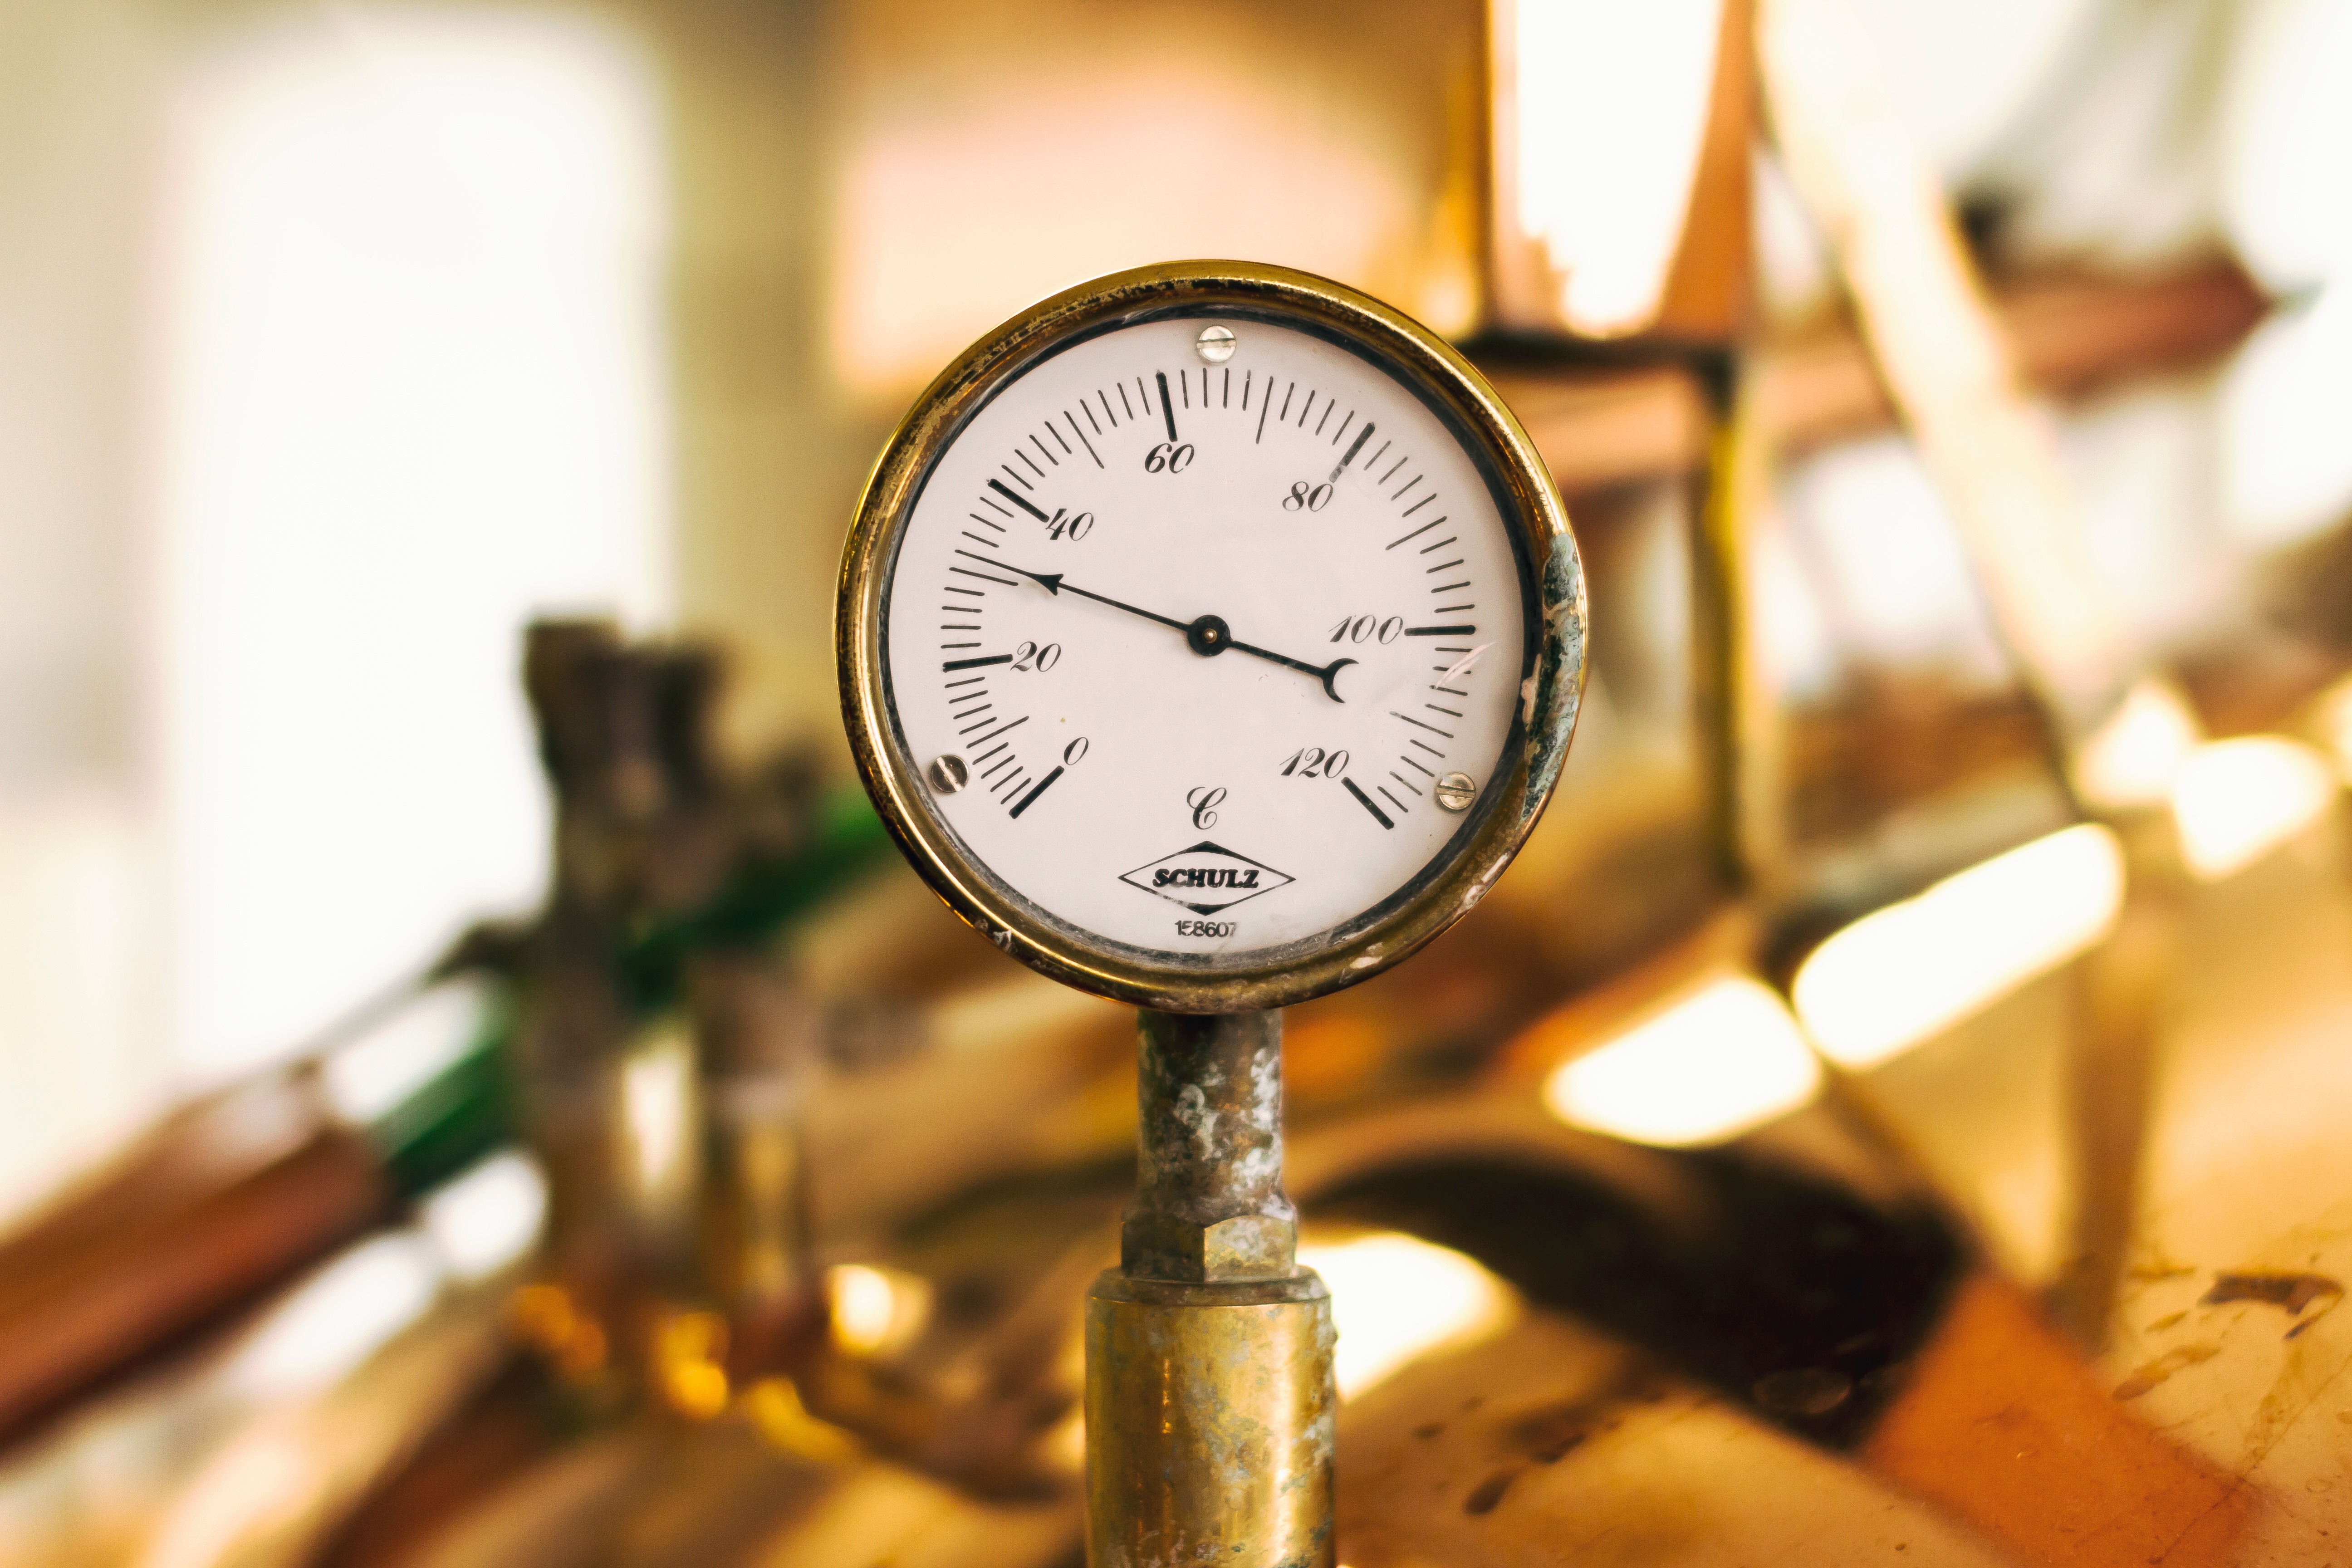
hand, clock, close up, measuring instrument